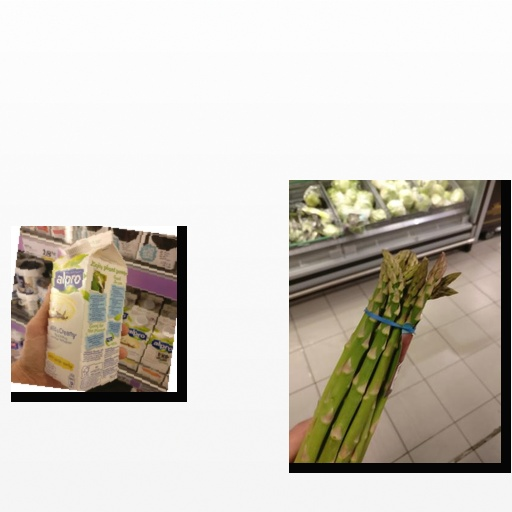
Food items: asparagus, vanilla_soyghurt